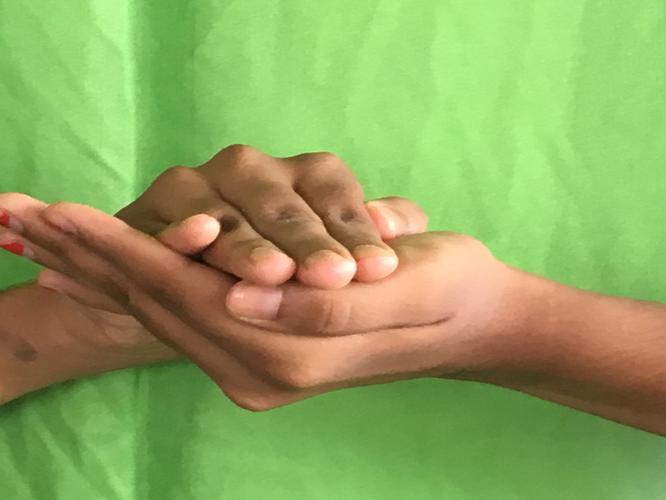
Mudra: Samputa
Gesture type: double_hand